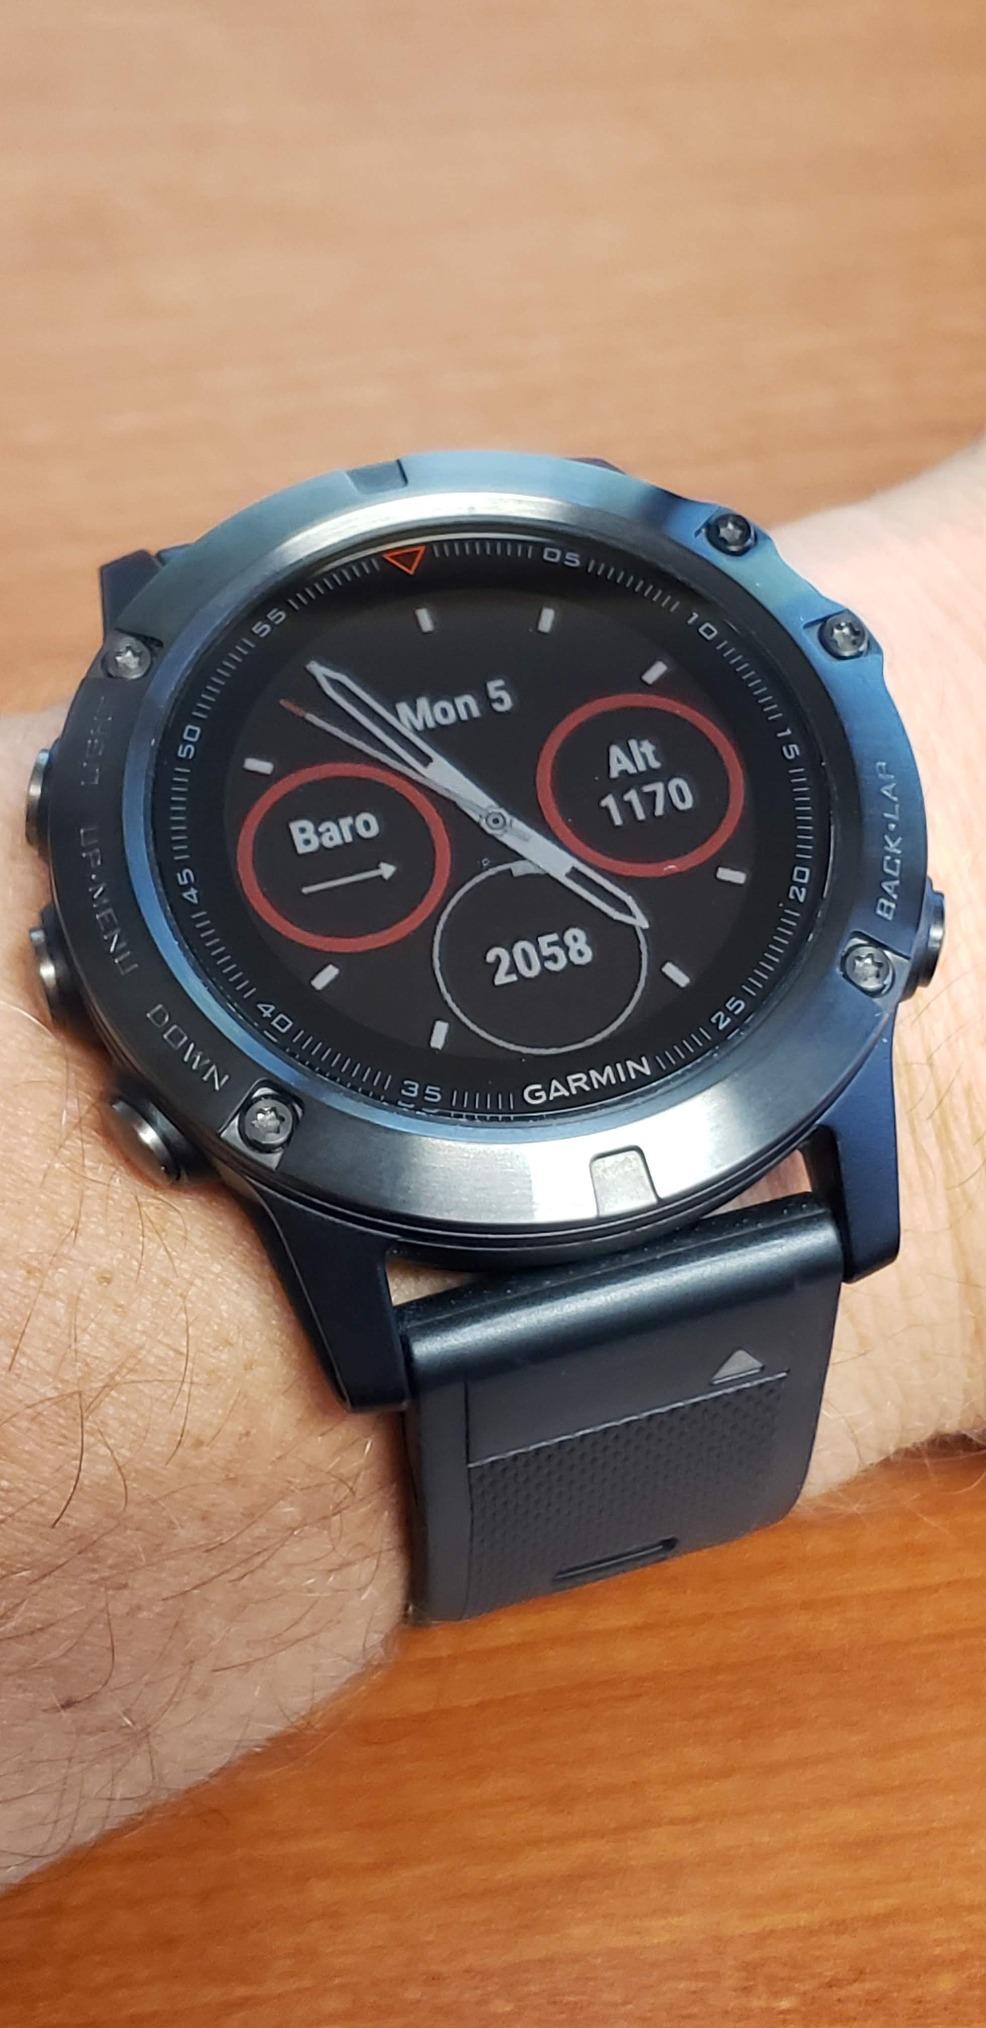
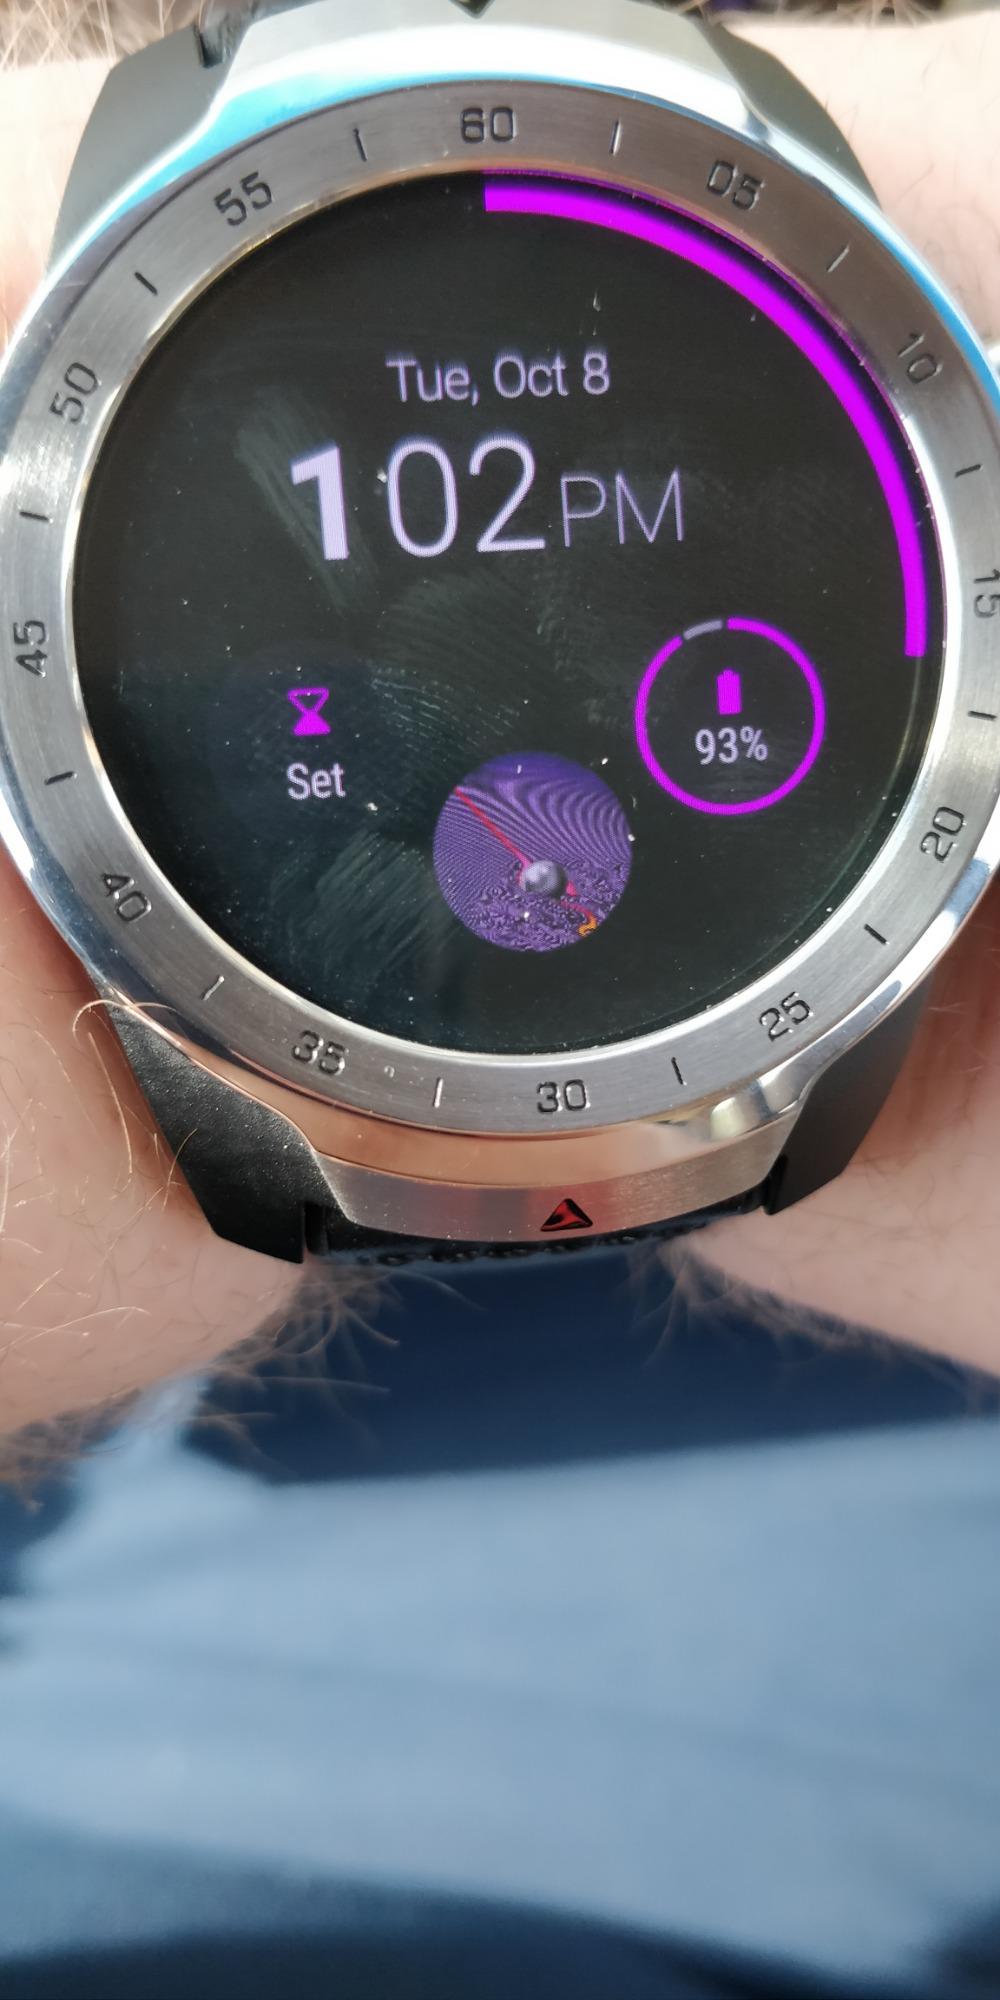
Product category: smartwatch
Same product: no